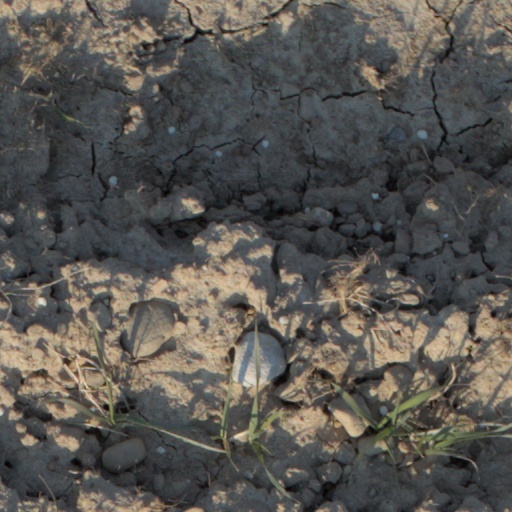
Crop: wheat